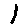
Label: 1